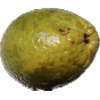
Label: guava